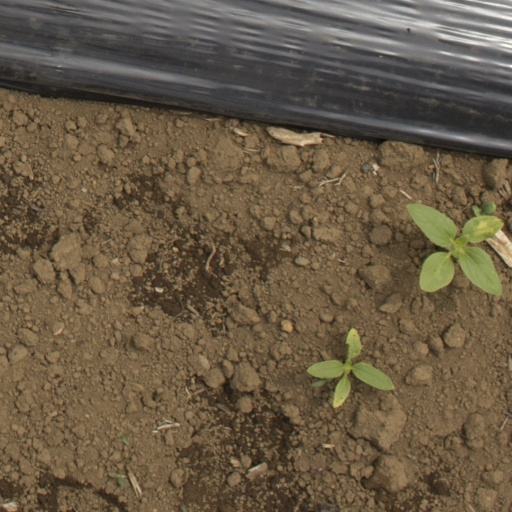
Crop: Jerusalem artichoke